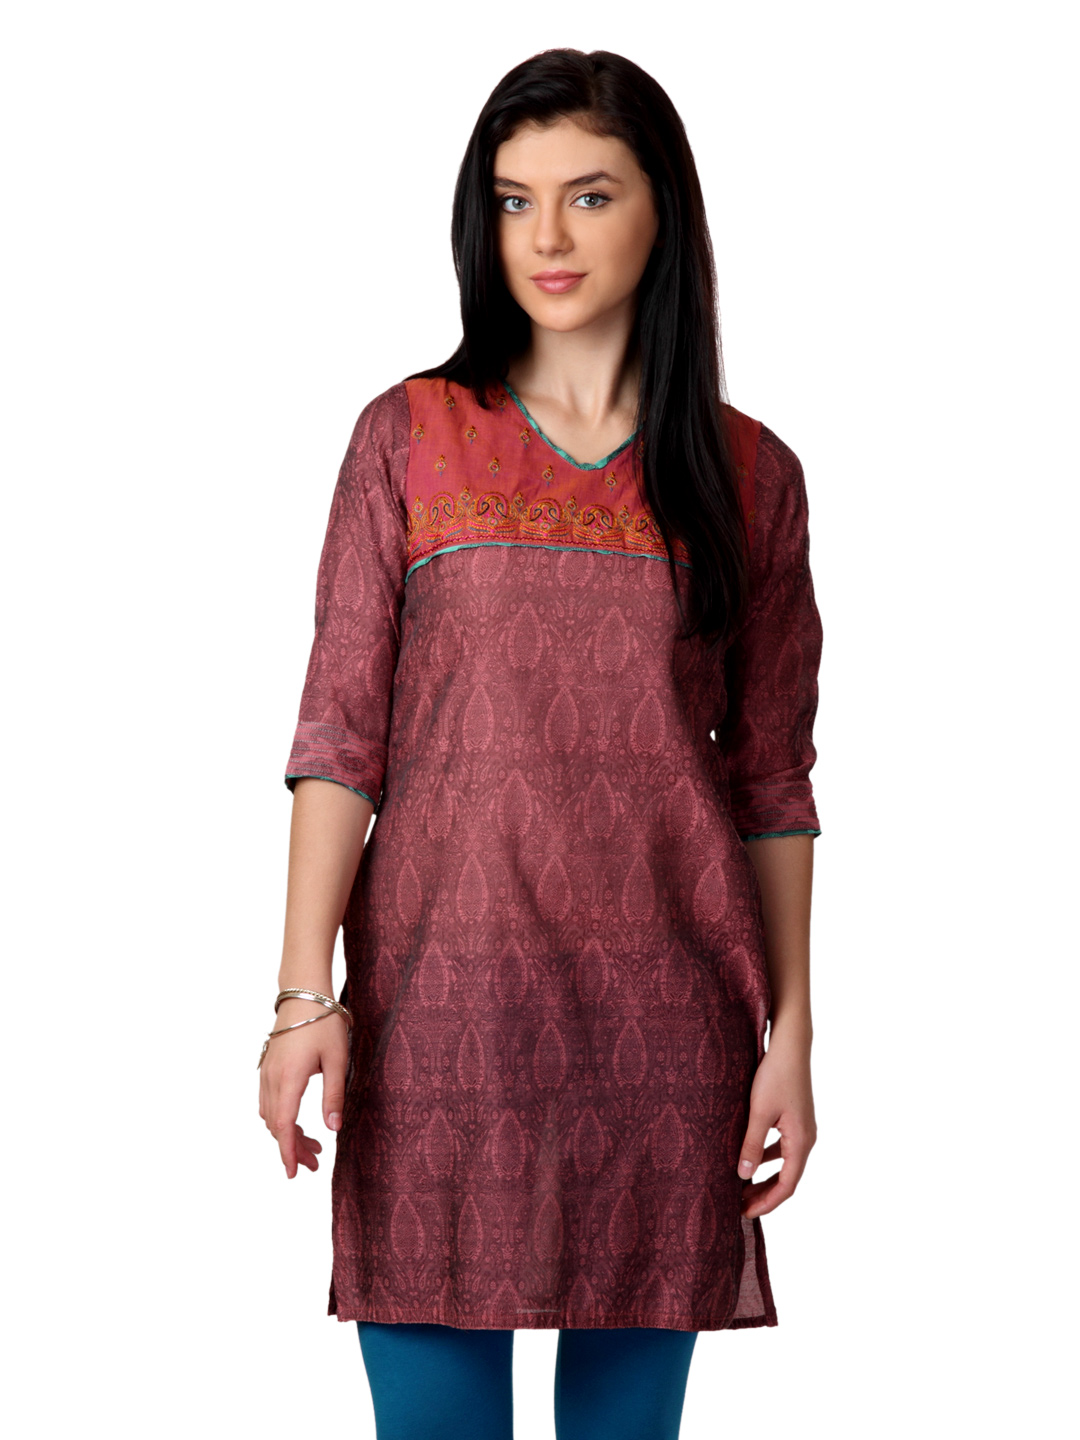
ALayna Women Brownish Pink  Kurta
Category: Apparel / Topwear / Kurtas
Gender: Women
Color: Pink
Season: Summer 2012
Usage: Ethnic